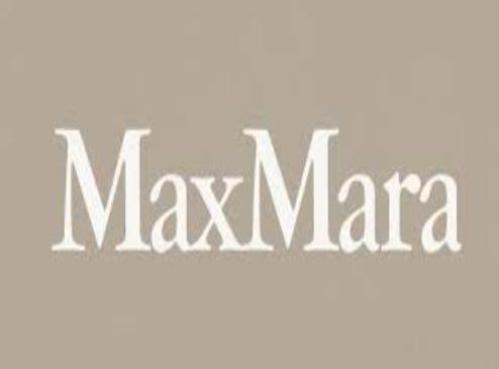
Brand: max mara
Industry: Clothes